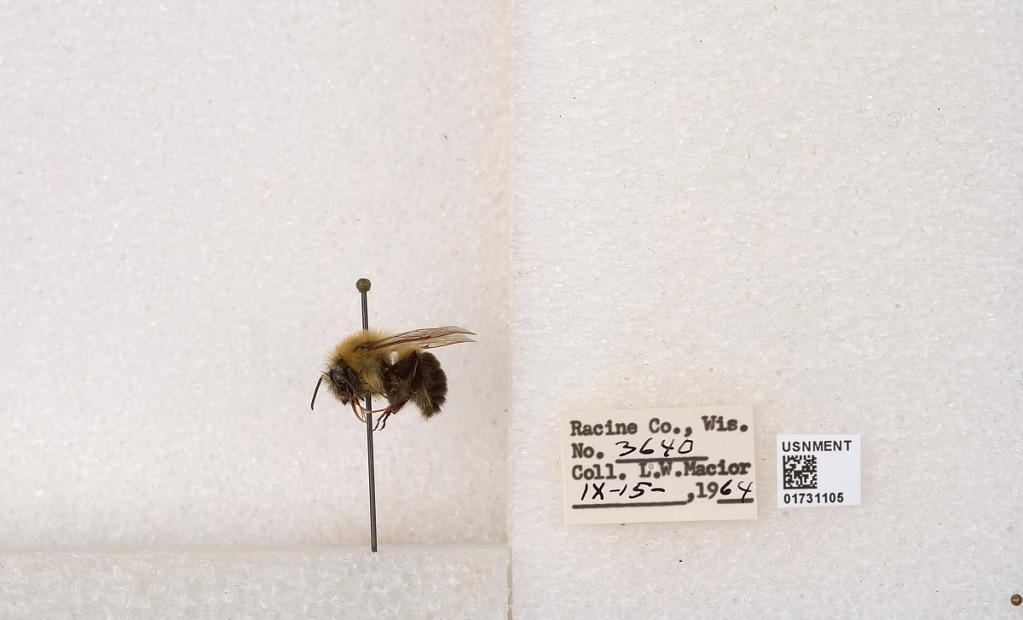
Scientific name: Bombus impatiens Cresson
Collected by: L. Macior
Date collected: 1964-9-15
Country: United States
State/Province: Wisconsin
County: Racine
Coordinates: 42.7299, -87.8123